Lana Pudar

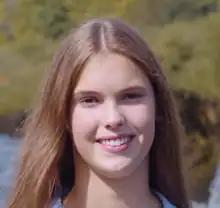
Pudar in 2022

Lana Pudar (born 19 January 2006) is a Bosnian competitive swimmer specializing in the butterfly events. She won the gold medal in the women's 200 m butterfly and a bronze medal in the women's 100 m butterfly at the 2022 European Aquatics Championships, and a bronze in the women's 200 m butterfly at the 2021 FINA World Swimming Championships. She competed at the 2020 and 2024 Summer Olympics.